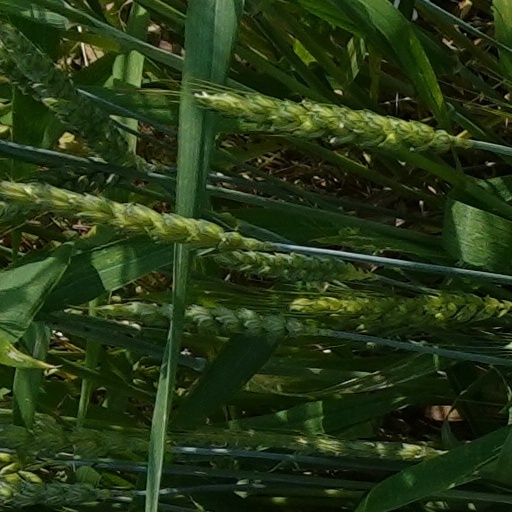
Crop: wheat